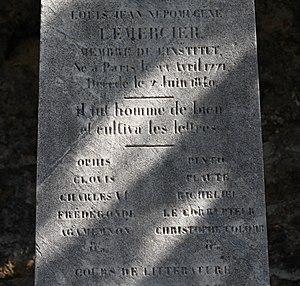
Obélisque ornée d'un médaillon en marbre blanc signé P.-J. David d'Angers, 1840. Français